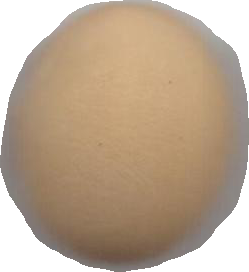
Variety: Dega